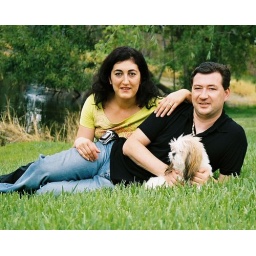
By the lake in the back of our house in Florida